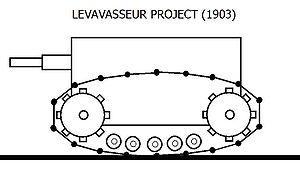
Le projet Levavasseur est un des premiers projets connus de char de combat.
L'histoire du char de combat commence avec le premier moyen d'avancer sous le feu ennemi tout en restant protégé, un problème ancien ayant conduit à la réalisation de nombreux véhicules pouvant être vus comme précurseurs des chars de combat modernes.